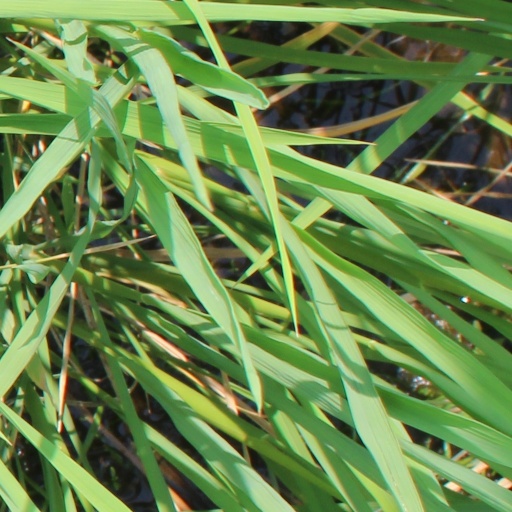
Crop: rice